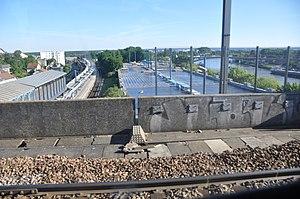
La gare de Conflans-Fin-d'Oise est une gare ferroviaire française de la ligne de Paris-Saint-Lazare à Mantes-Station par Conflans-Sainte-Honorine et de la ligne d'Achères à Pontoise, située dans la commune de Conflans-Sainte-Honorine.